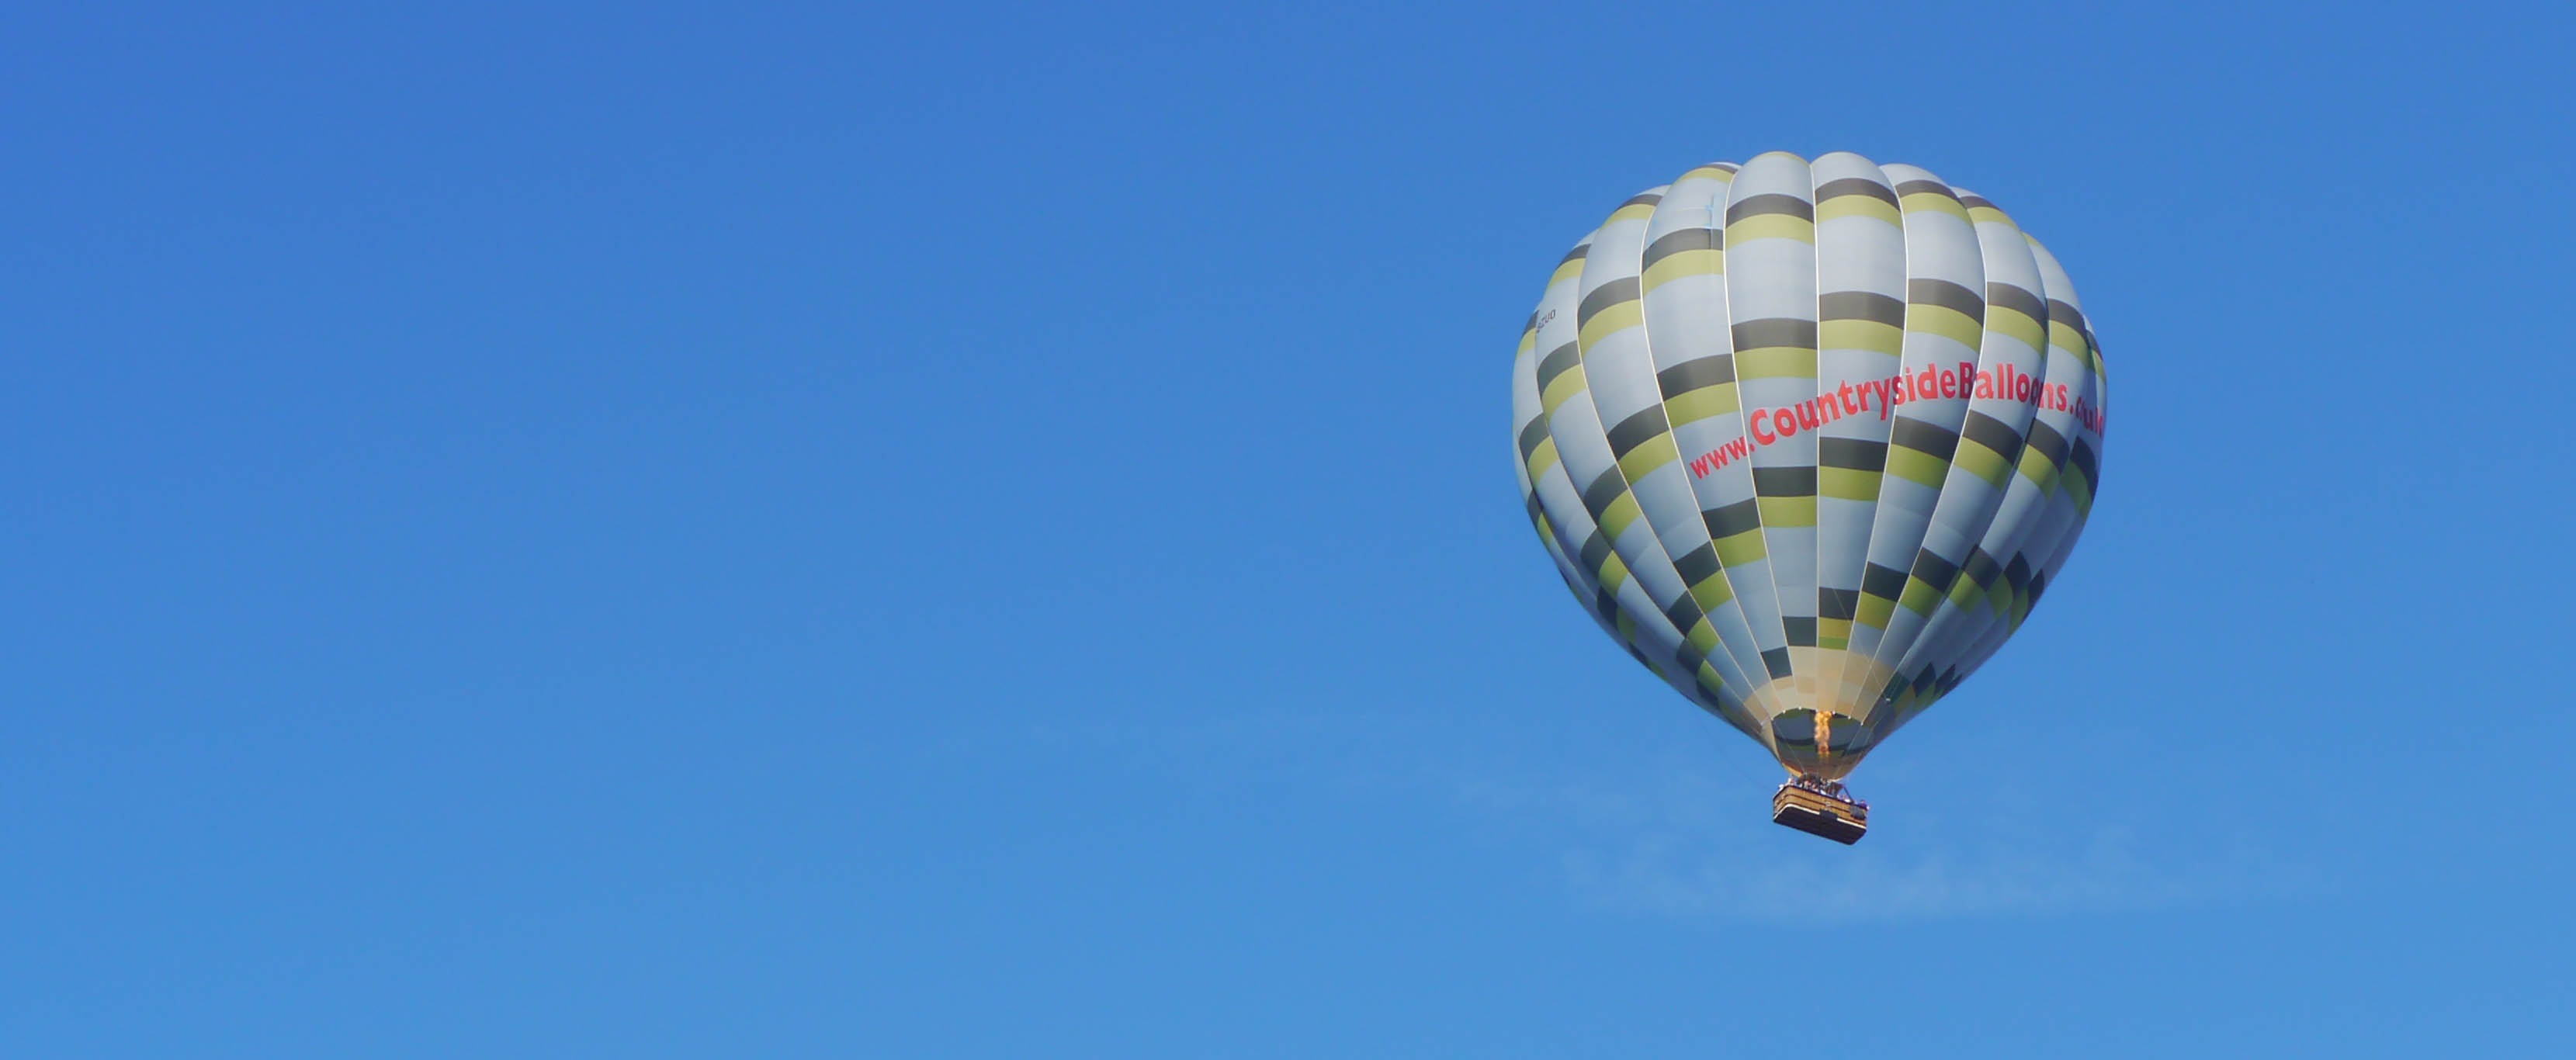
wing, air, balloon, hot air balloon, aircraft, vehicle, toy, hot, hot air ballooning, atmosphere of earth, executive car